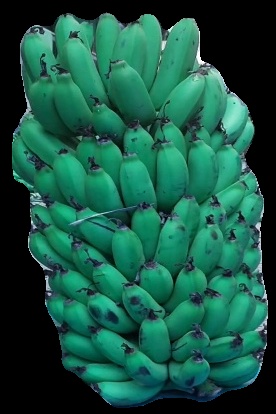
Variety: pachbale
Grade: grade2